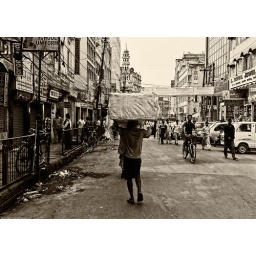
Guwahati in black and white